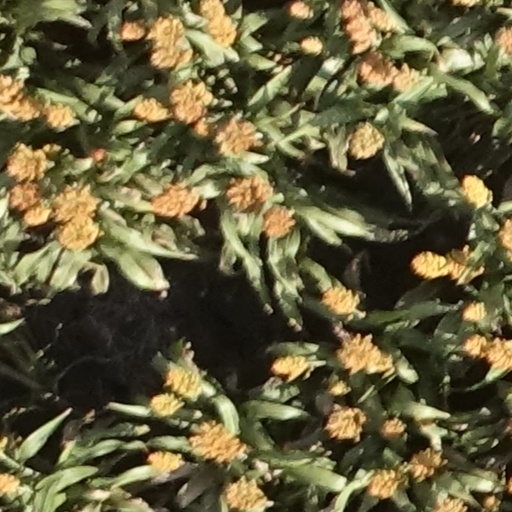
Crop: sorghum